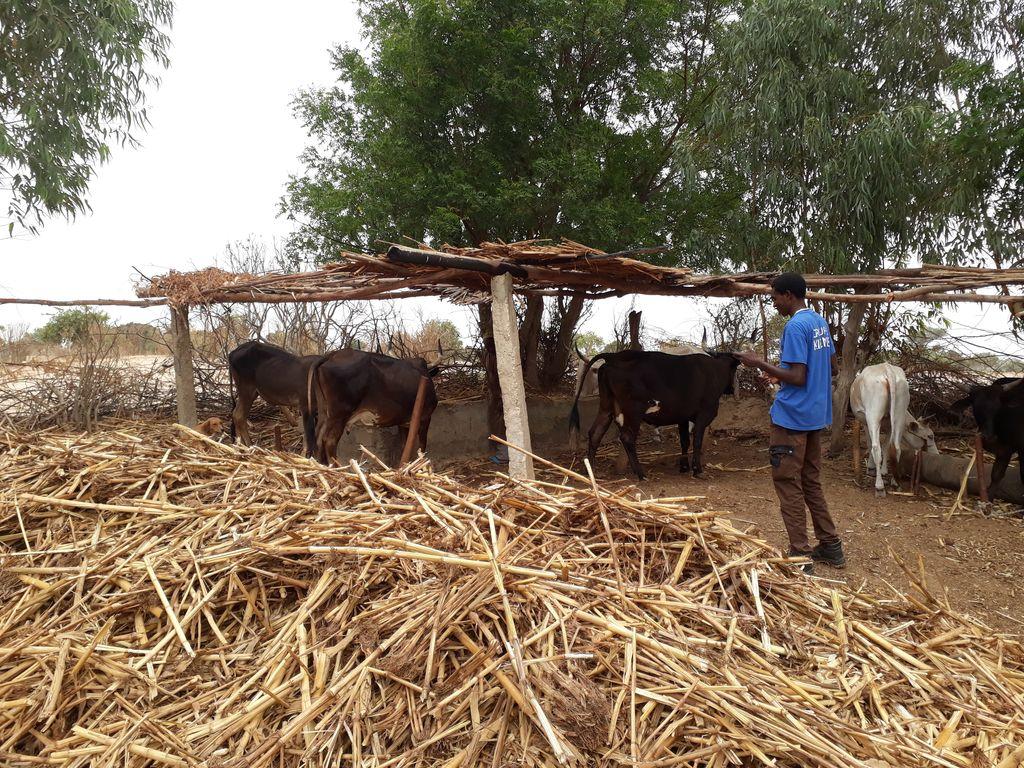
Zizi hili la ng'ombe, lililojengwa kwa miti liko na ng'ombe watano na nyasi iliyokauka iliyowekwa kando na miti ya kijani kibichi iliyomea kando ya zizi hili.